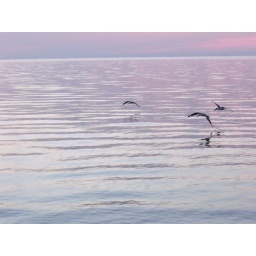
black skimmers flying over the purple blue water of Tampa Bay